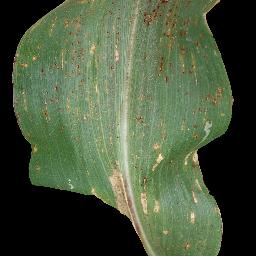
Label: Corn_(Maize)___Common_Rust